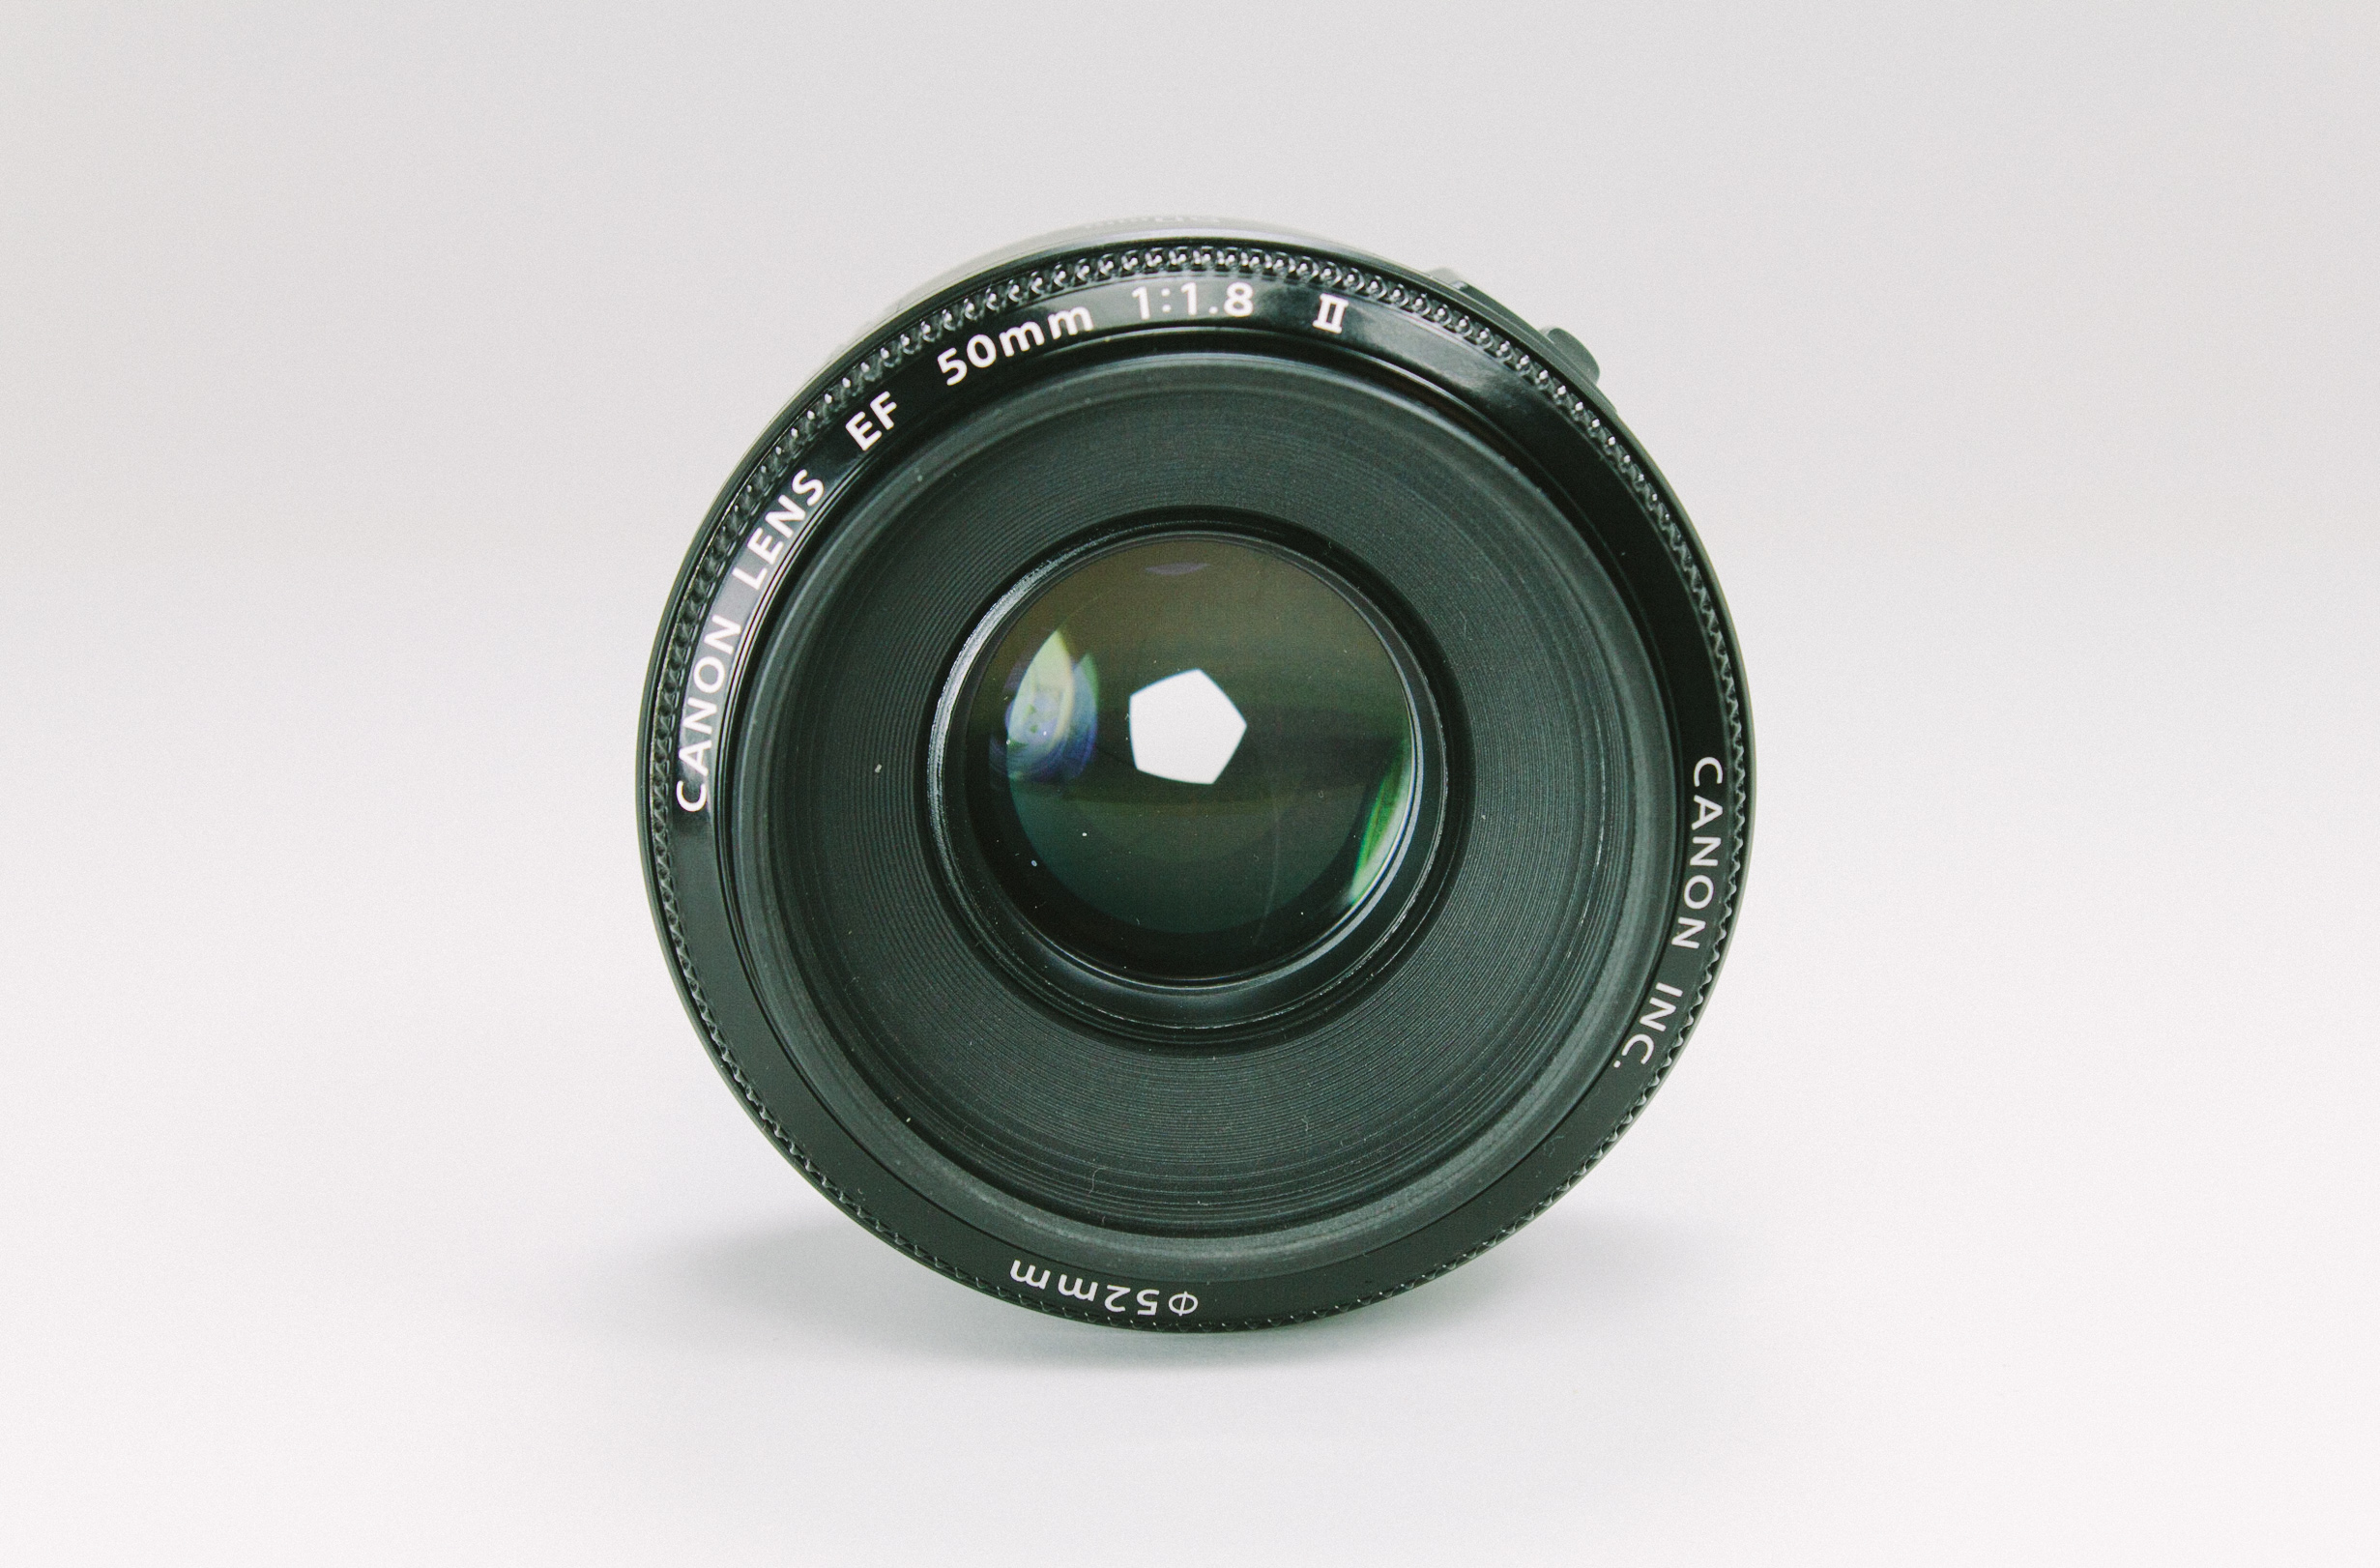
camera, wheel, lens, canon, product, digital camera, 50mm, zoom, camera lens, cameras optics, teleconverter, photography equipment